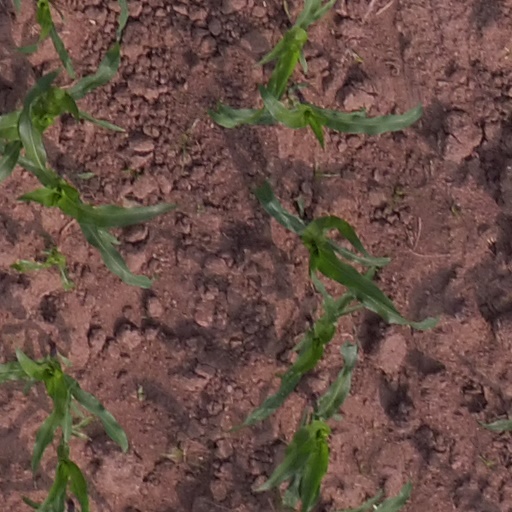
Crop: maize; corn